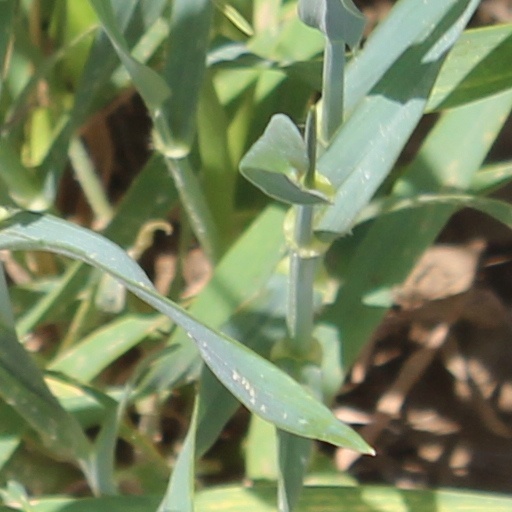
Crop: wheat